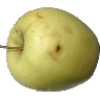
Label: Apple Golden 2